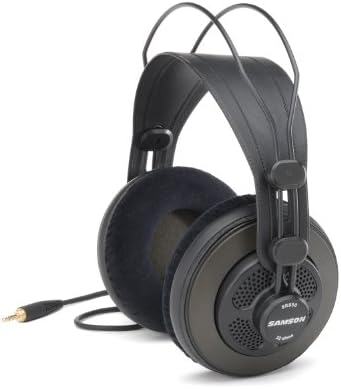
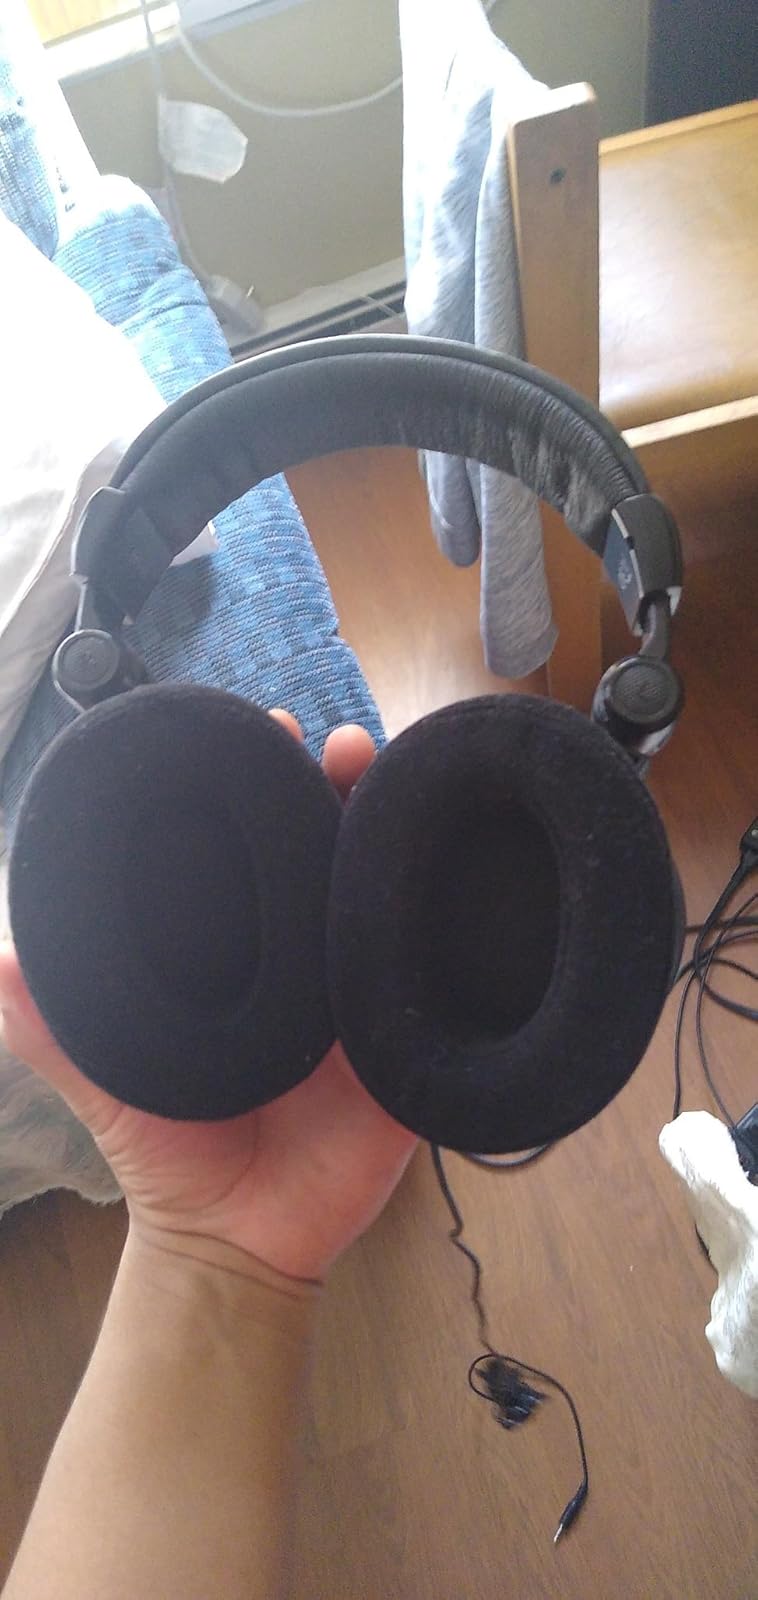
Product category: headphones
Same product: no